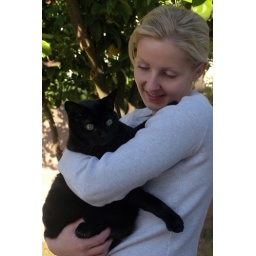
Shadow on a short field trip under our lemon tree in the backyard.